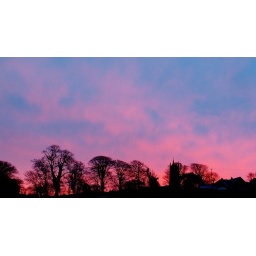
Good morning! The scene from the front of my home with St. Columb church and trees silhouetted against the sunrise.